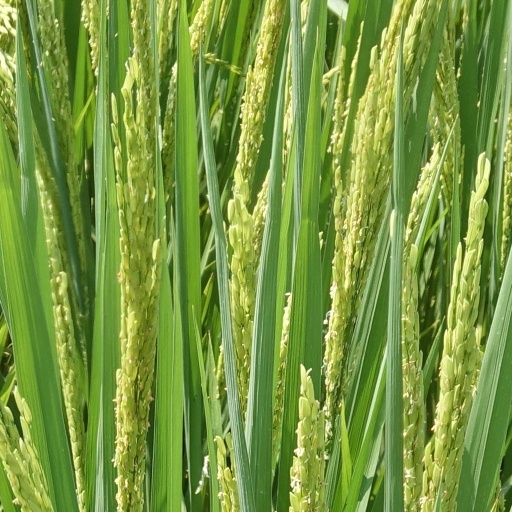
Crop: rice